Uncommon Dissent

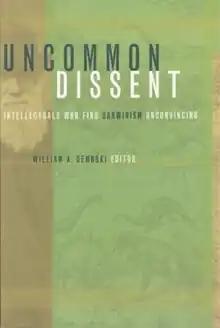
Cover

Uncommon Dissent: Intellectuals Who Find Darwinism Unconvincing is a 2004 anthology edited by William A. Dembski in which fifteen intellectuals, eight of whom are leading intelligent design proponents associated with the Discovery Institute's Center for Science and Culture (CSC) and the International Society for Complexity, Information and Design (ISCID), criticise "Darwinism" and make a case for intelligent design. It is published by the publishing wing of the paleoconservative Intercollegiate Studies Institute. The foreword is by John Wilson, editor of the evangelical Christian magazine "Christianity Today". The title is a pun on the principle of biology known as common descent. The Discovery Institute is the engine behind the intelligent design movement.